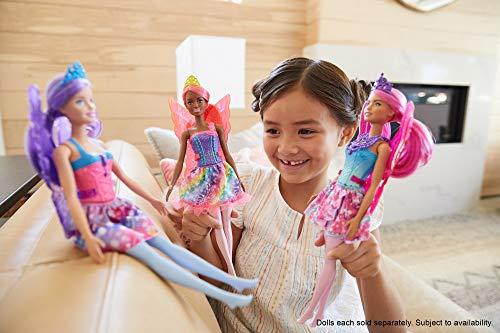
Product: Barbie Dreamtopia Fairy Doll
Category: Toys & Games | Dolls & Accessories | Dolls
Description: Soar into storytelling with this fantastical fairy doll from Barbie Dreamtopia.
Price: $7.30
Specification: ProductDimensions:4.5x1.9x12.8inches|ItemWeight:5.9ounces|ShippingWeight:5.9ounces(Viewshippingratesandpolicies)|ASIN:B07X8Z14PT|Itemmodelnumber:GJK01|Manufacturerrecommendedage:36months-6years